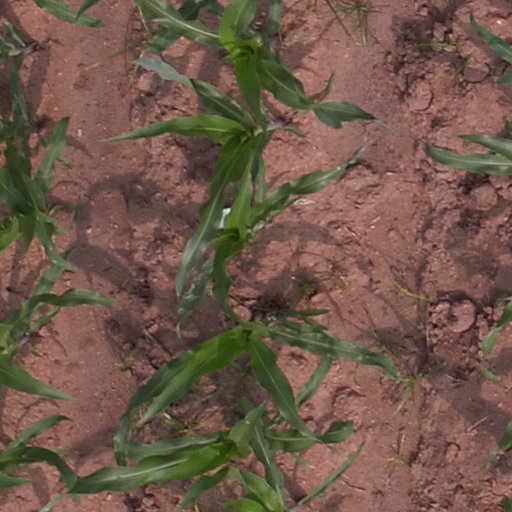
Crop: maize; corn